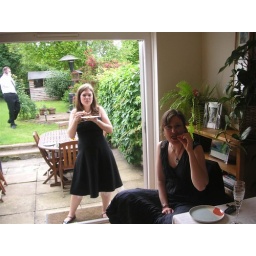
Mel &amp;amp; Ann eating cake at the house in Guildford between the ceremony and dinner